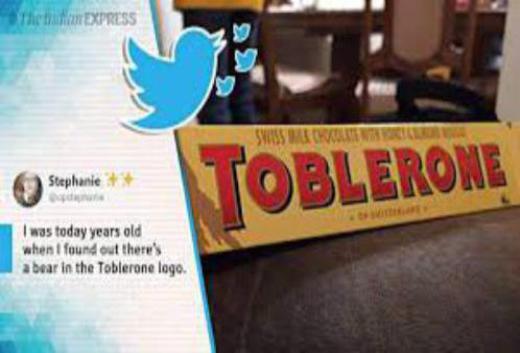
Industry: Food